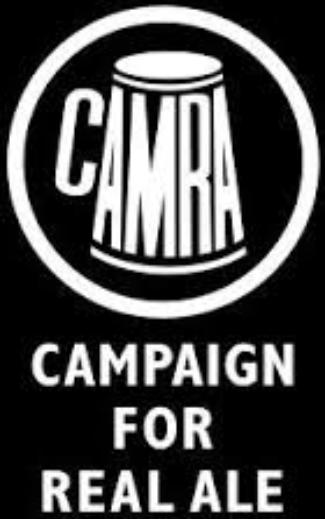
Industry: Food